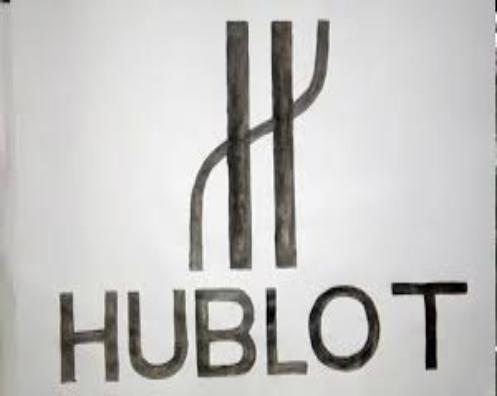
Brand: Hublot
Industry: Electronic